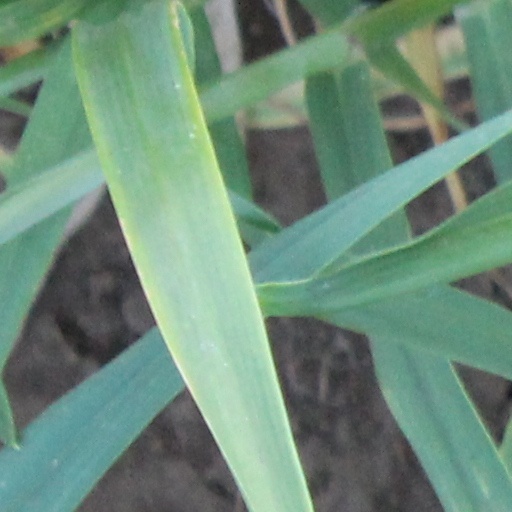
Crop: wheat